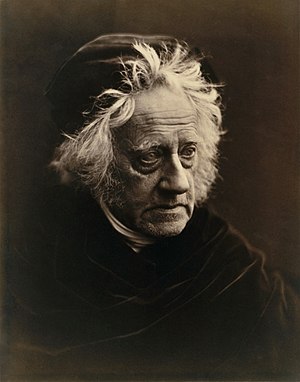
Copleymedaljen / Modtagere af medaljen / 1801–1850
Copleymedaljen er en pris givet af Royal Society of London for fremragende præstationer i forskning inden for enhver gren af naturvidenskaben, vekslende mellem de fysiske videnskaber og de biologiske videnskaber. Medaljen, der uddeles årligt, er den ældste Royal Society-medalje, der stadig uddeles, idet den første gang blev givet i 1731 til Stephen Gray. Den første kvinde, der fik medaljen var Dorothy Crowfoot Hodgkin i 1976.